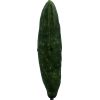
Label: Cucumber 3